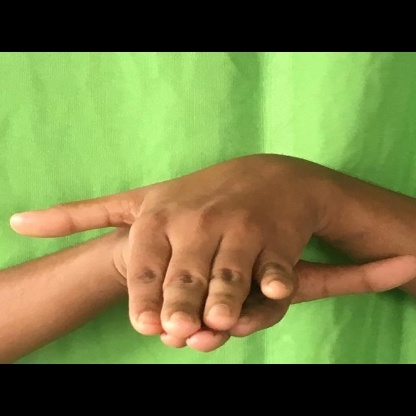
Mudra: Matsya